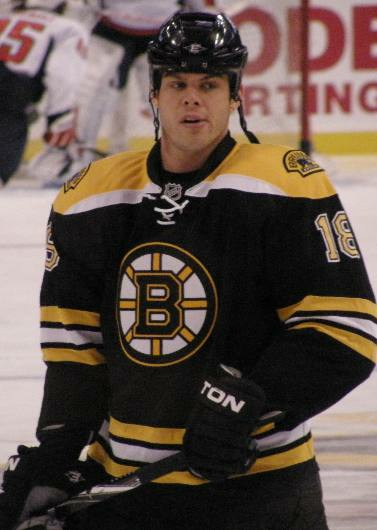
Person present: Yes